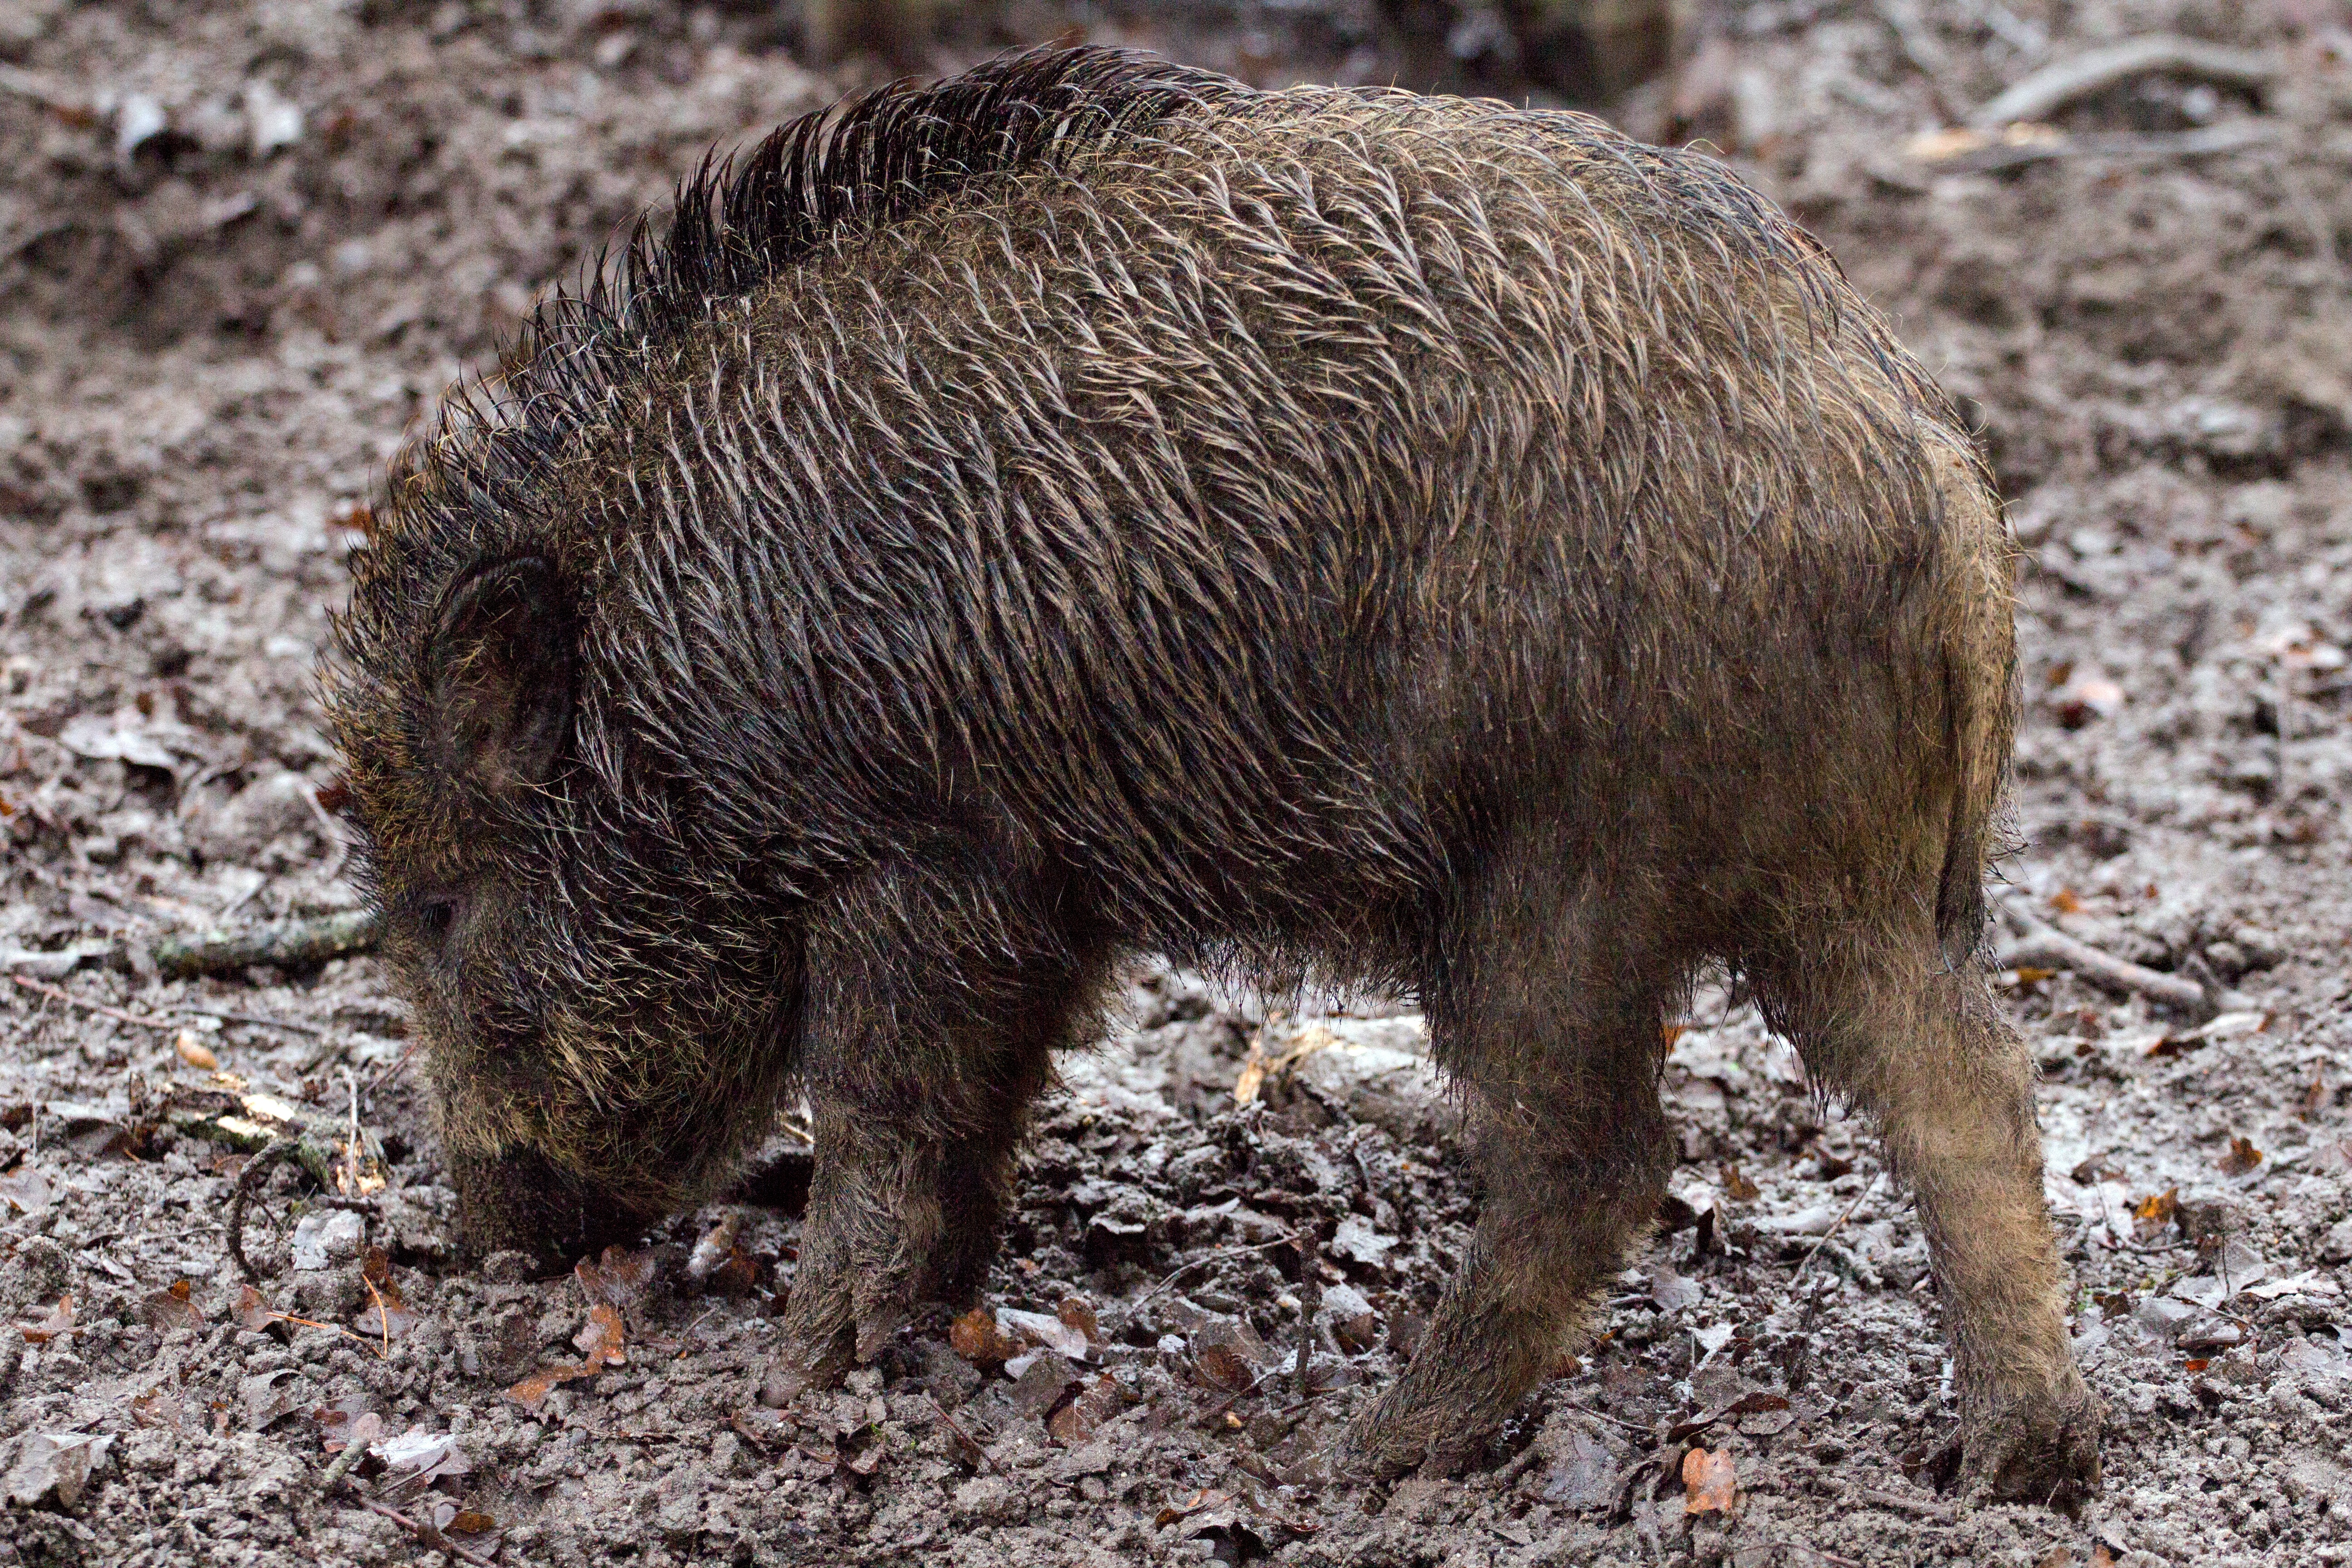
forest, wildlife, wild, mammal, fauna, animals, vertebrate, pig, wild boar, wild boars, domestic pig, pig like mammal, peccary